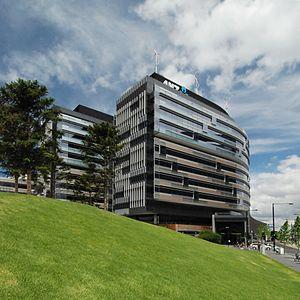
Australia and New Zealand Banking Group Limited, connu comme le groupe ANZ est une société bancaire d'Océanie. C'est le 3ᵉ groupe bancaire australien dont le siège mondial est à Melbourne, depuis les années 1830. Elle a été fondée sous le nom de Bank of Australasia. ANZ est un partenaire du groupe bancaire français Société Générale et LCL - Crédit agricole.